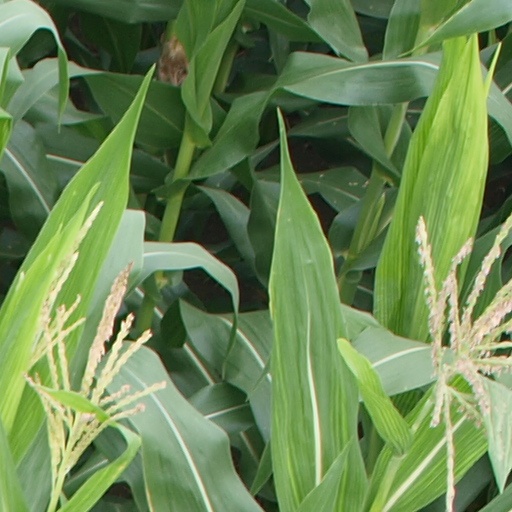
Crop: maize; corn